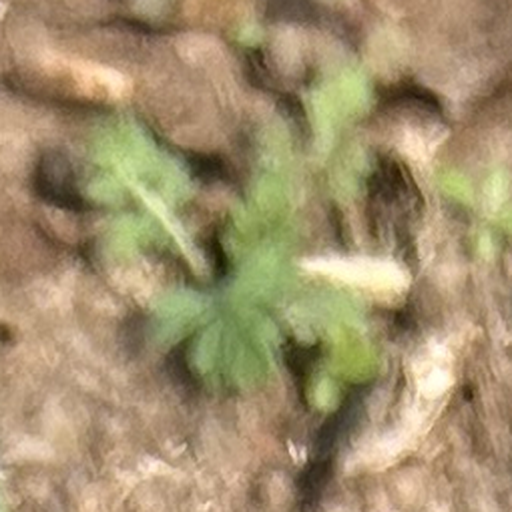
Weed species: Gajar_gavat_(Parthenium hysterophorus)